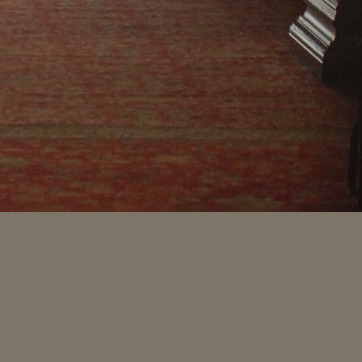
Material: carpet